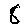
Label: 8